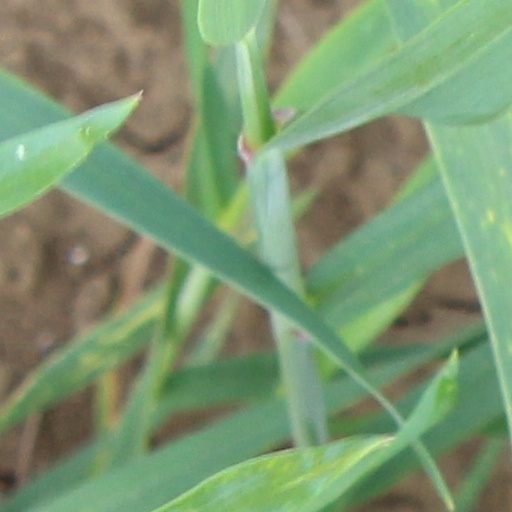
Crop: wheat